Redwood City School District

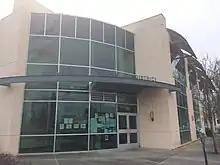
District headquarters

Redwood City School District (RCSD) is the public elementary school district serving Redwood City, California. As of 2019–2020 school year, the district serves over 8,500 students in 16 schools.